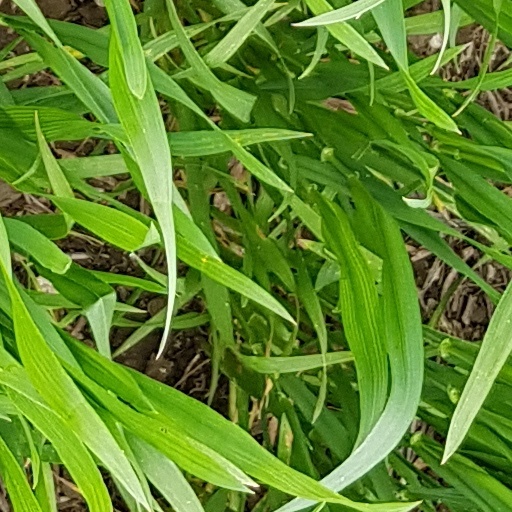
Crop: wheat